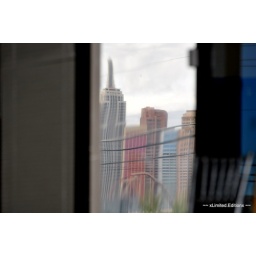
October 25, 2010 - Oh look...I can see New York in the reflection of the office door